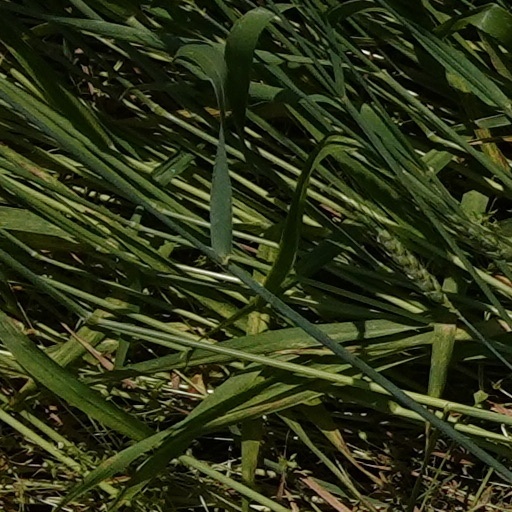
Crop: wheat